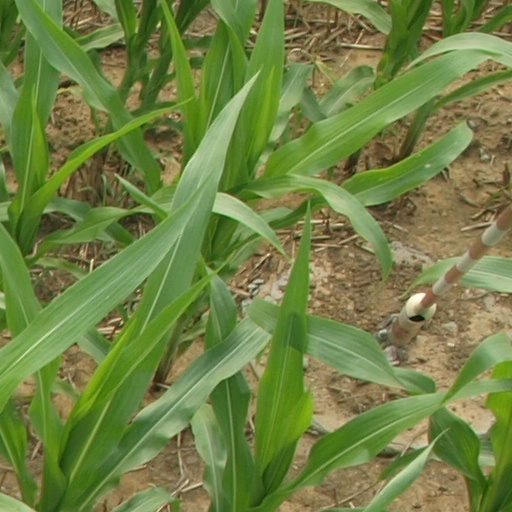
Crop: maize; corn